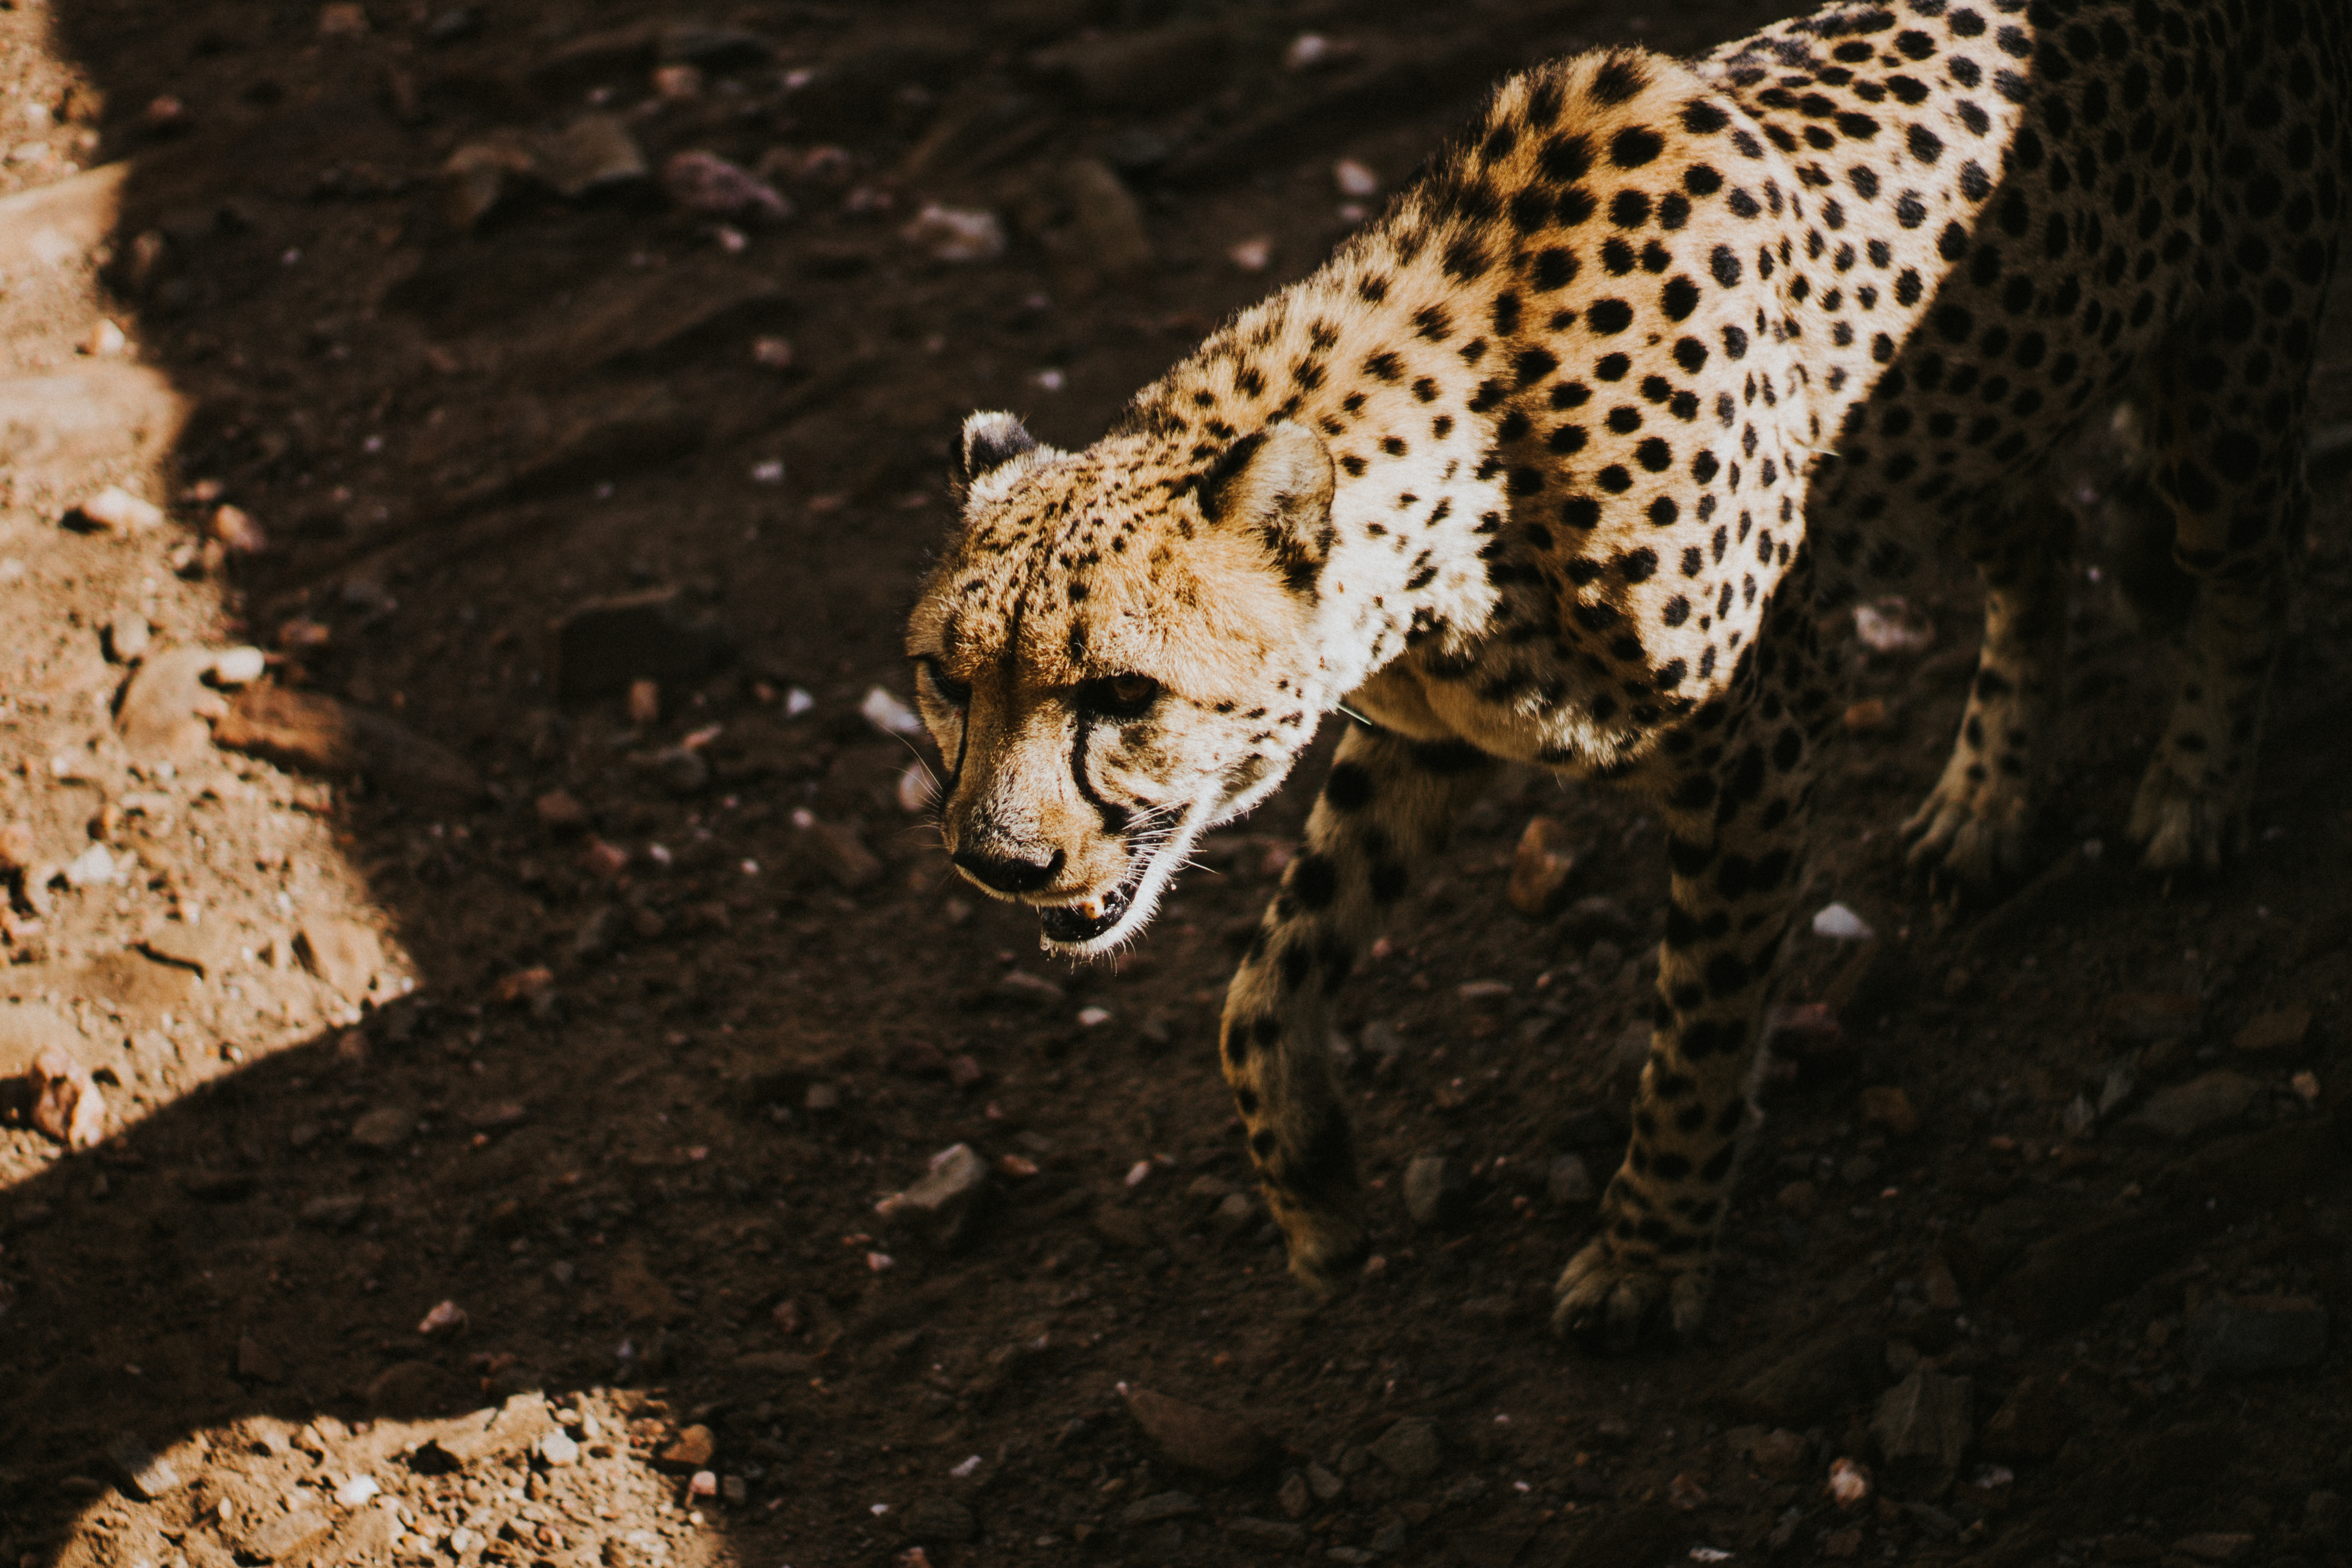
wildlife, reptile, fauna, leopard, gecko, cheetah, macro photography, scaled reptile